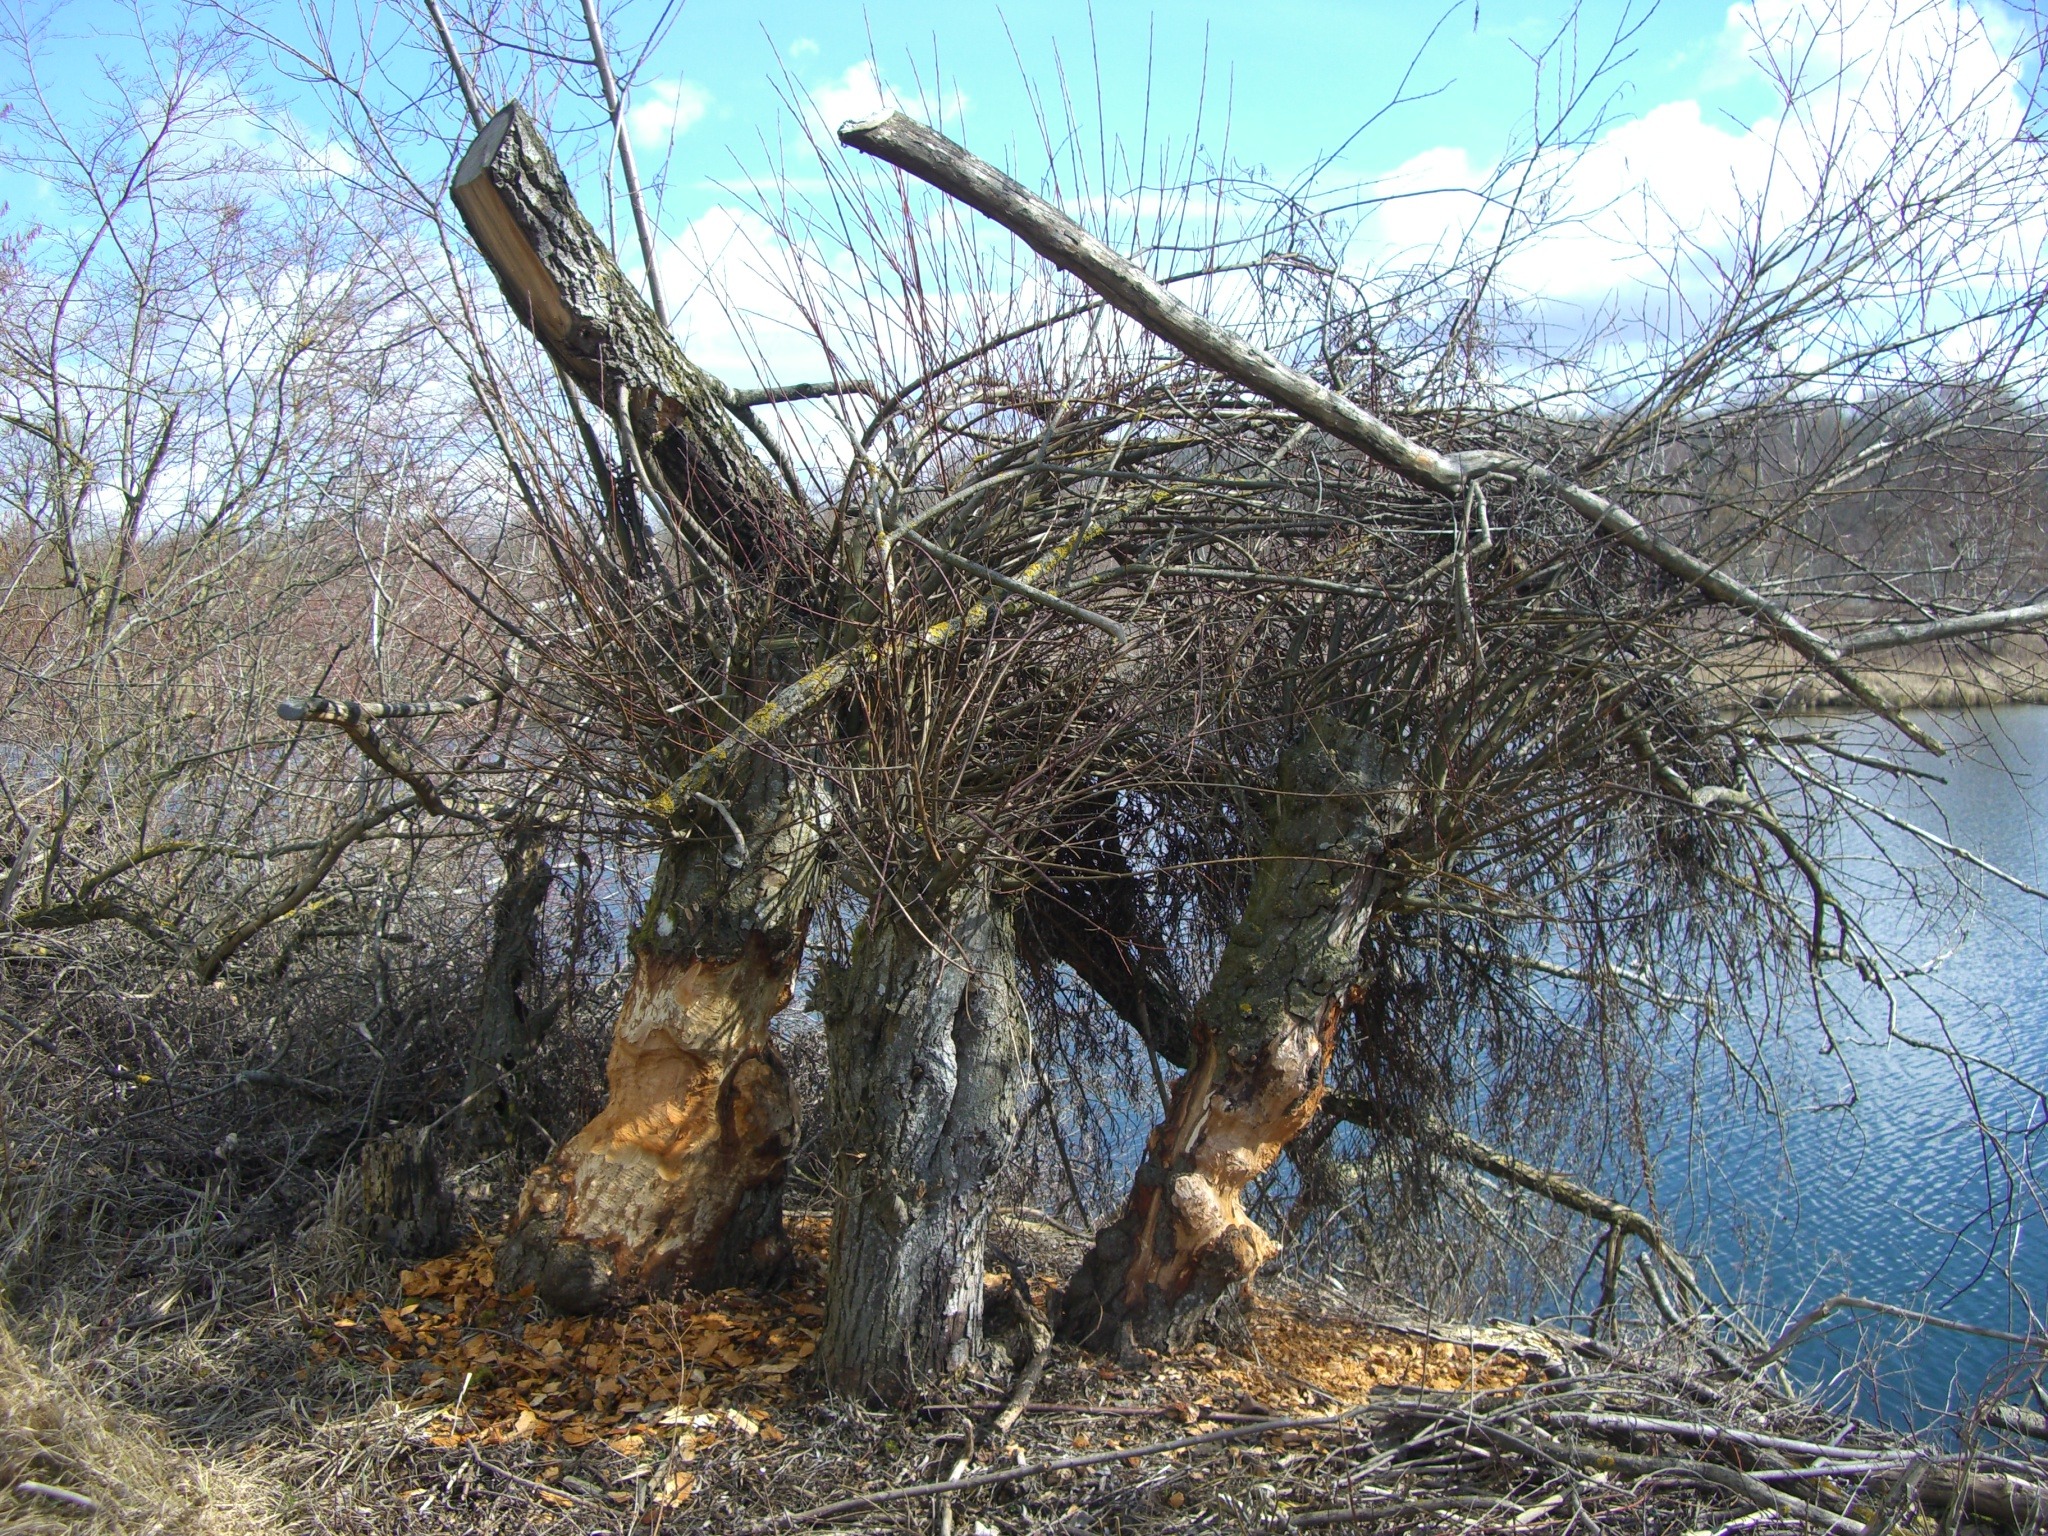
tree, branch, plant, stretch, riparian zone, woody plant, beaver tracks